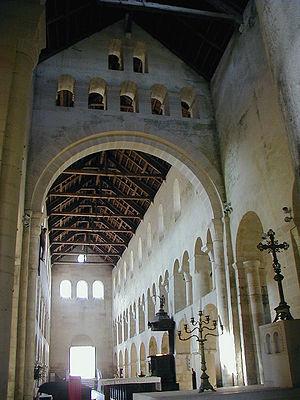
Vignory - Eglise Saint-Etienne - Nef vue du choeur
L'église Saint-Étienne de Vignory est une église médiévale située dans le département français de la Haute-Marne. Elle a été construite en limite de la ville médiévale, près de la source miraculeuse Saint-Crépin.